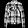
Label: Shirt